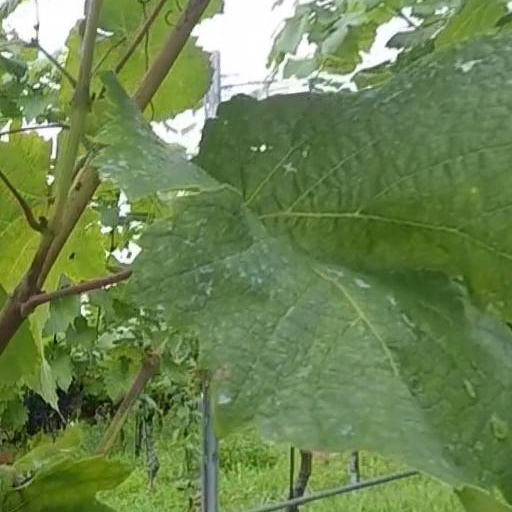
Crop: grape